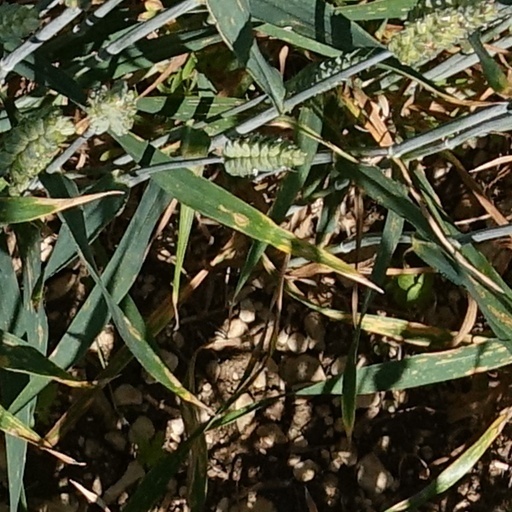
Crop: wheat